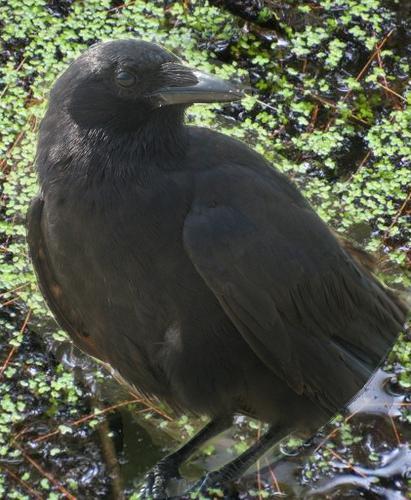
Bird species: Fish_Crow
Bird type: landbird
Background: land